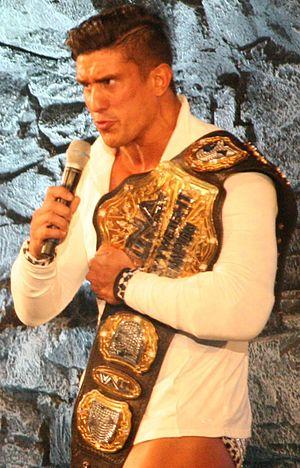
Michael Hutter, est un catcheur américain connu sous le nom de ring d'Ethan Carter III. Il est principalement connu pour son travail à la World Wrestling Entertainment de 2009 à 2013, à la Total Nonstop Action Wrestling / Impact Wrestling de 2013 à 2018 avant de retourner à la WWE de 2018 à 2020.